Drake Hotel (Gallup, New Mexico)

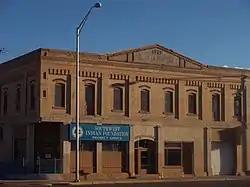

The Drake Hotel, at 216 E. Sixty-sixth Ave. in Gallup, New Mexico, was built in 1919. It was listed on the National Register of Historic Places in 1988.